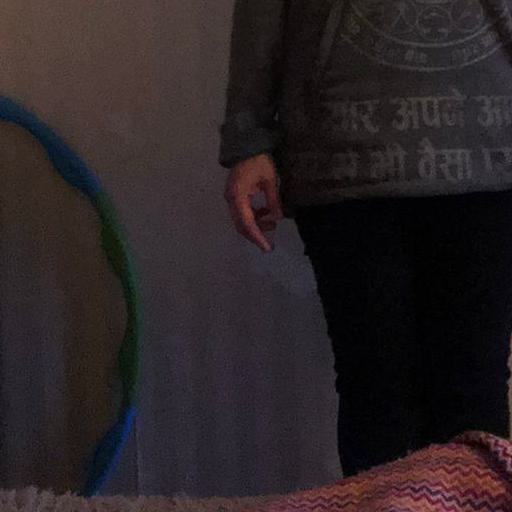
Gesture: no_gesture